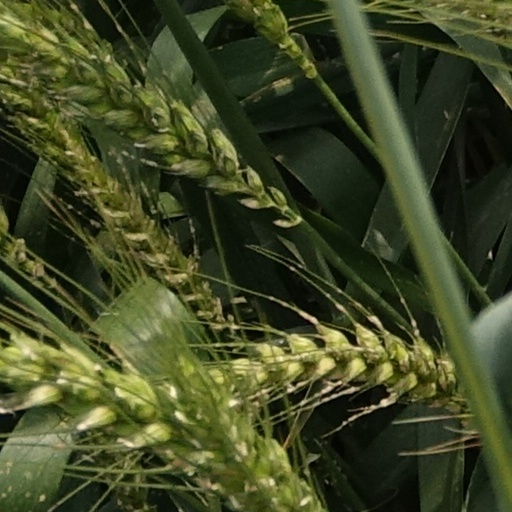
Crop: wheat